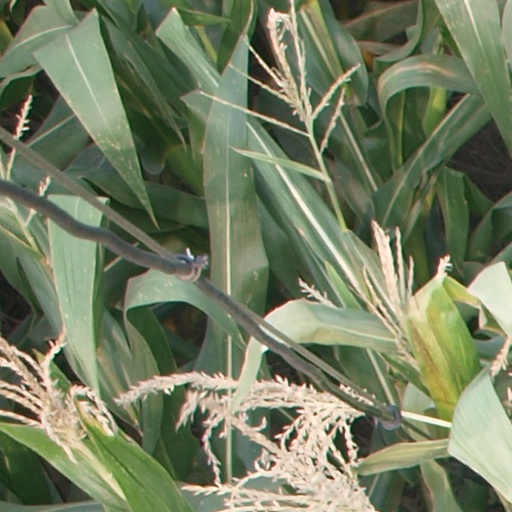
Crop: maize; corn